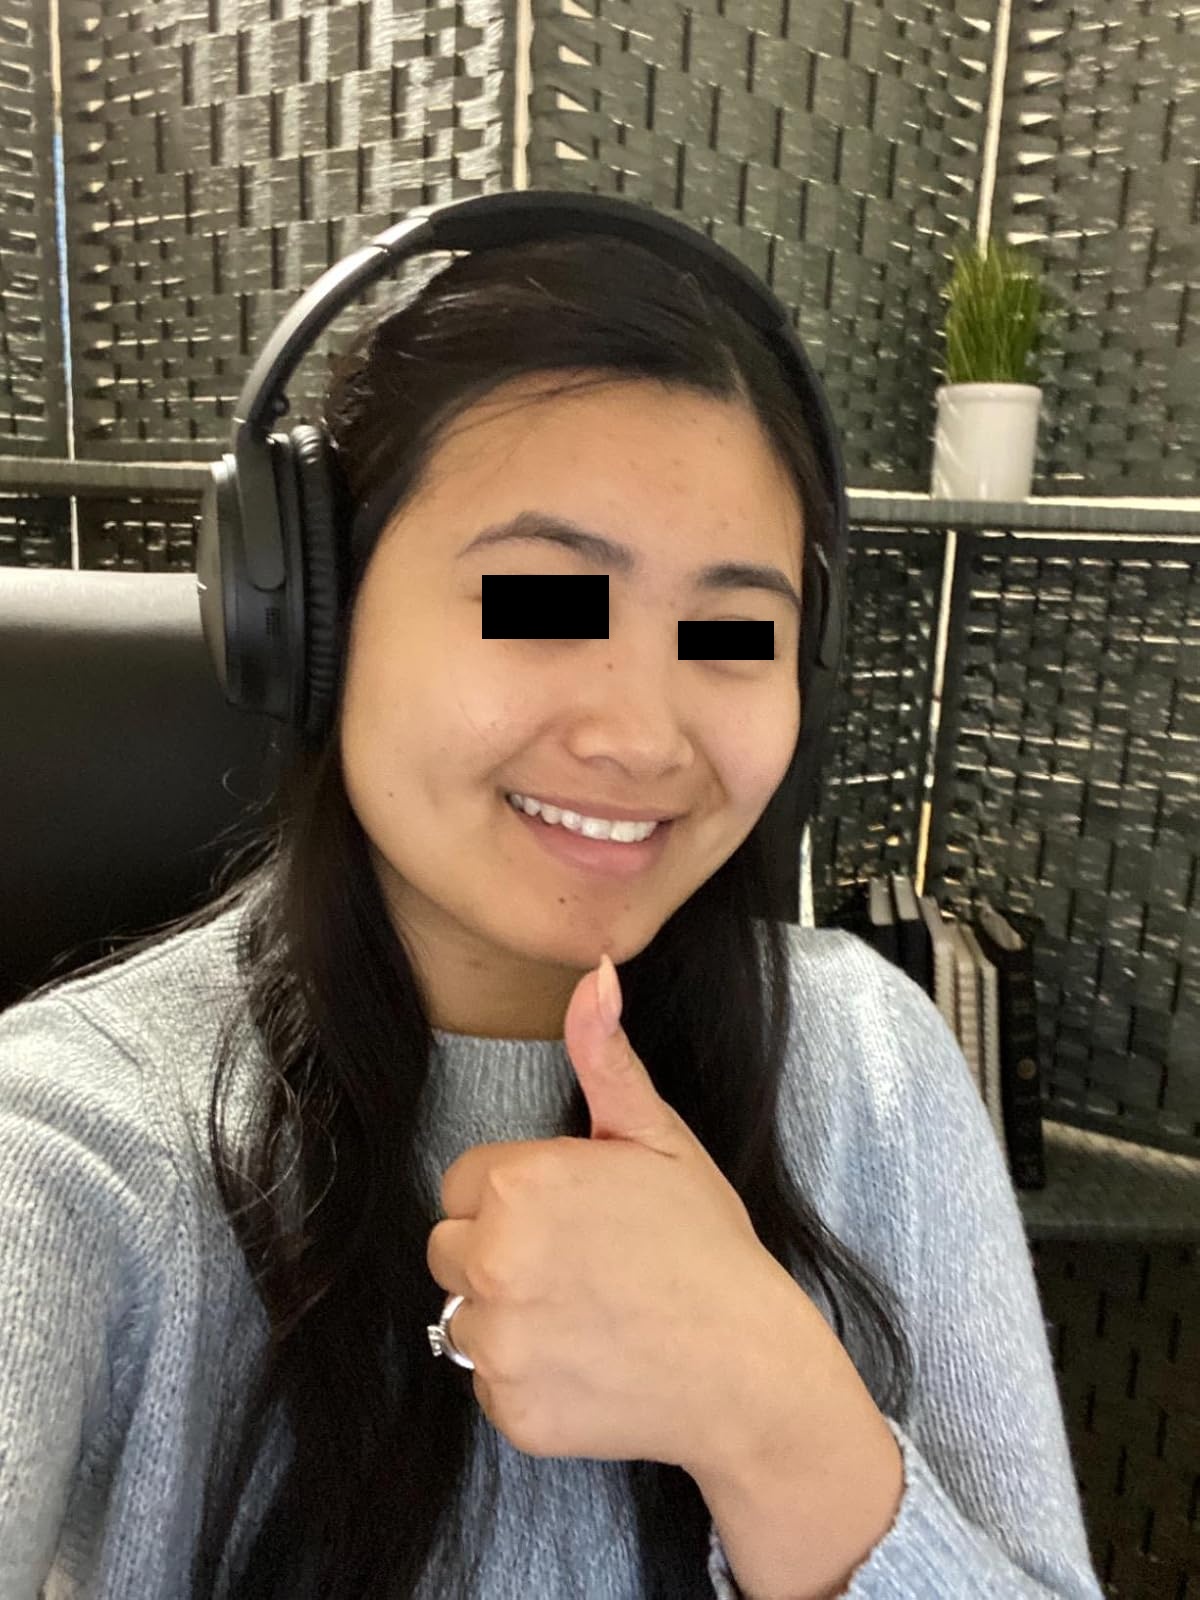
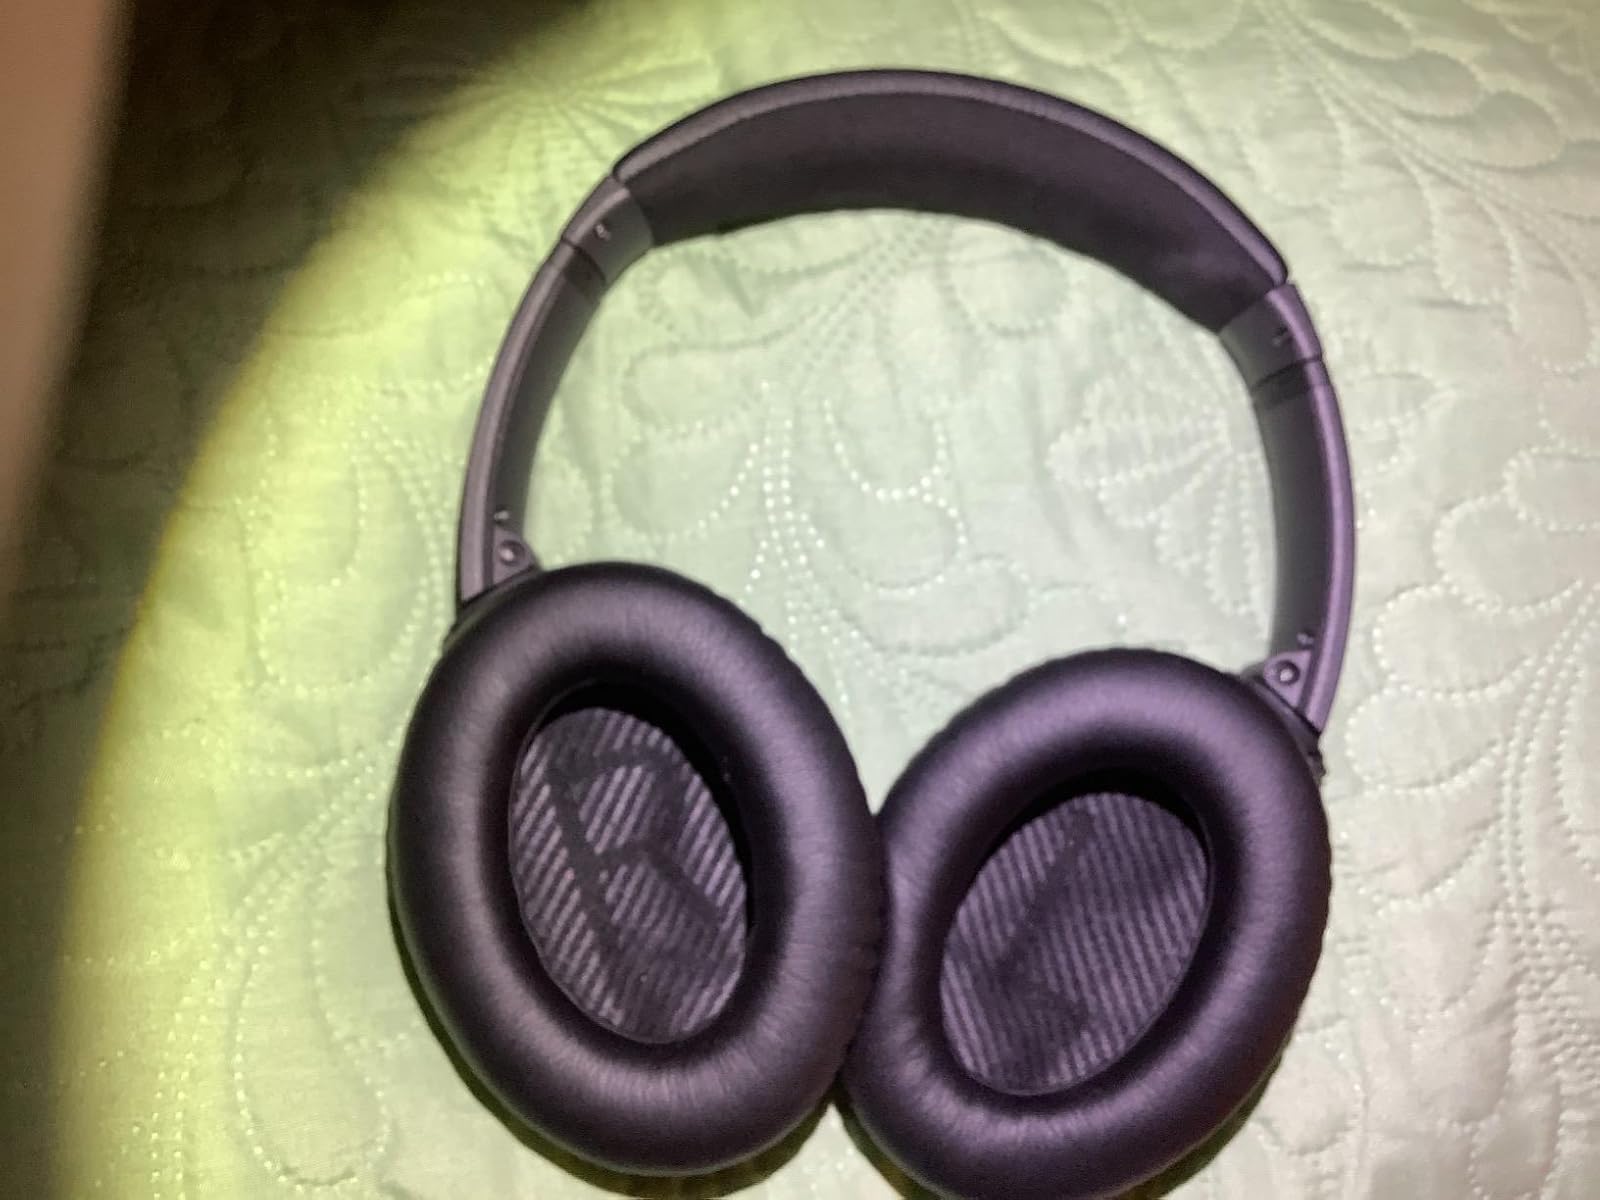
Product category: headphones
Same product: yes